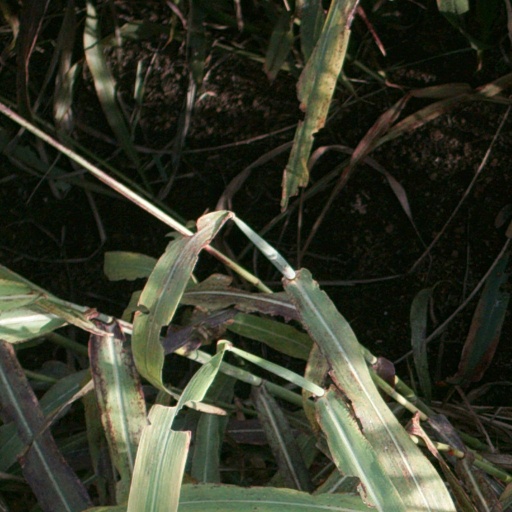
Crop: sorghum